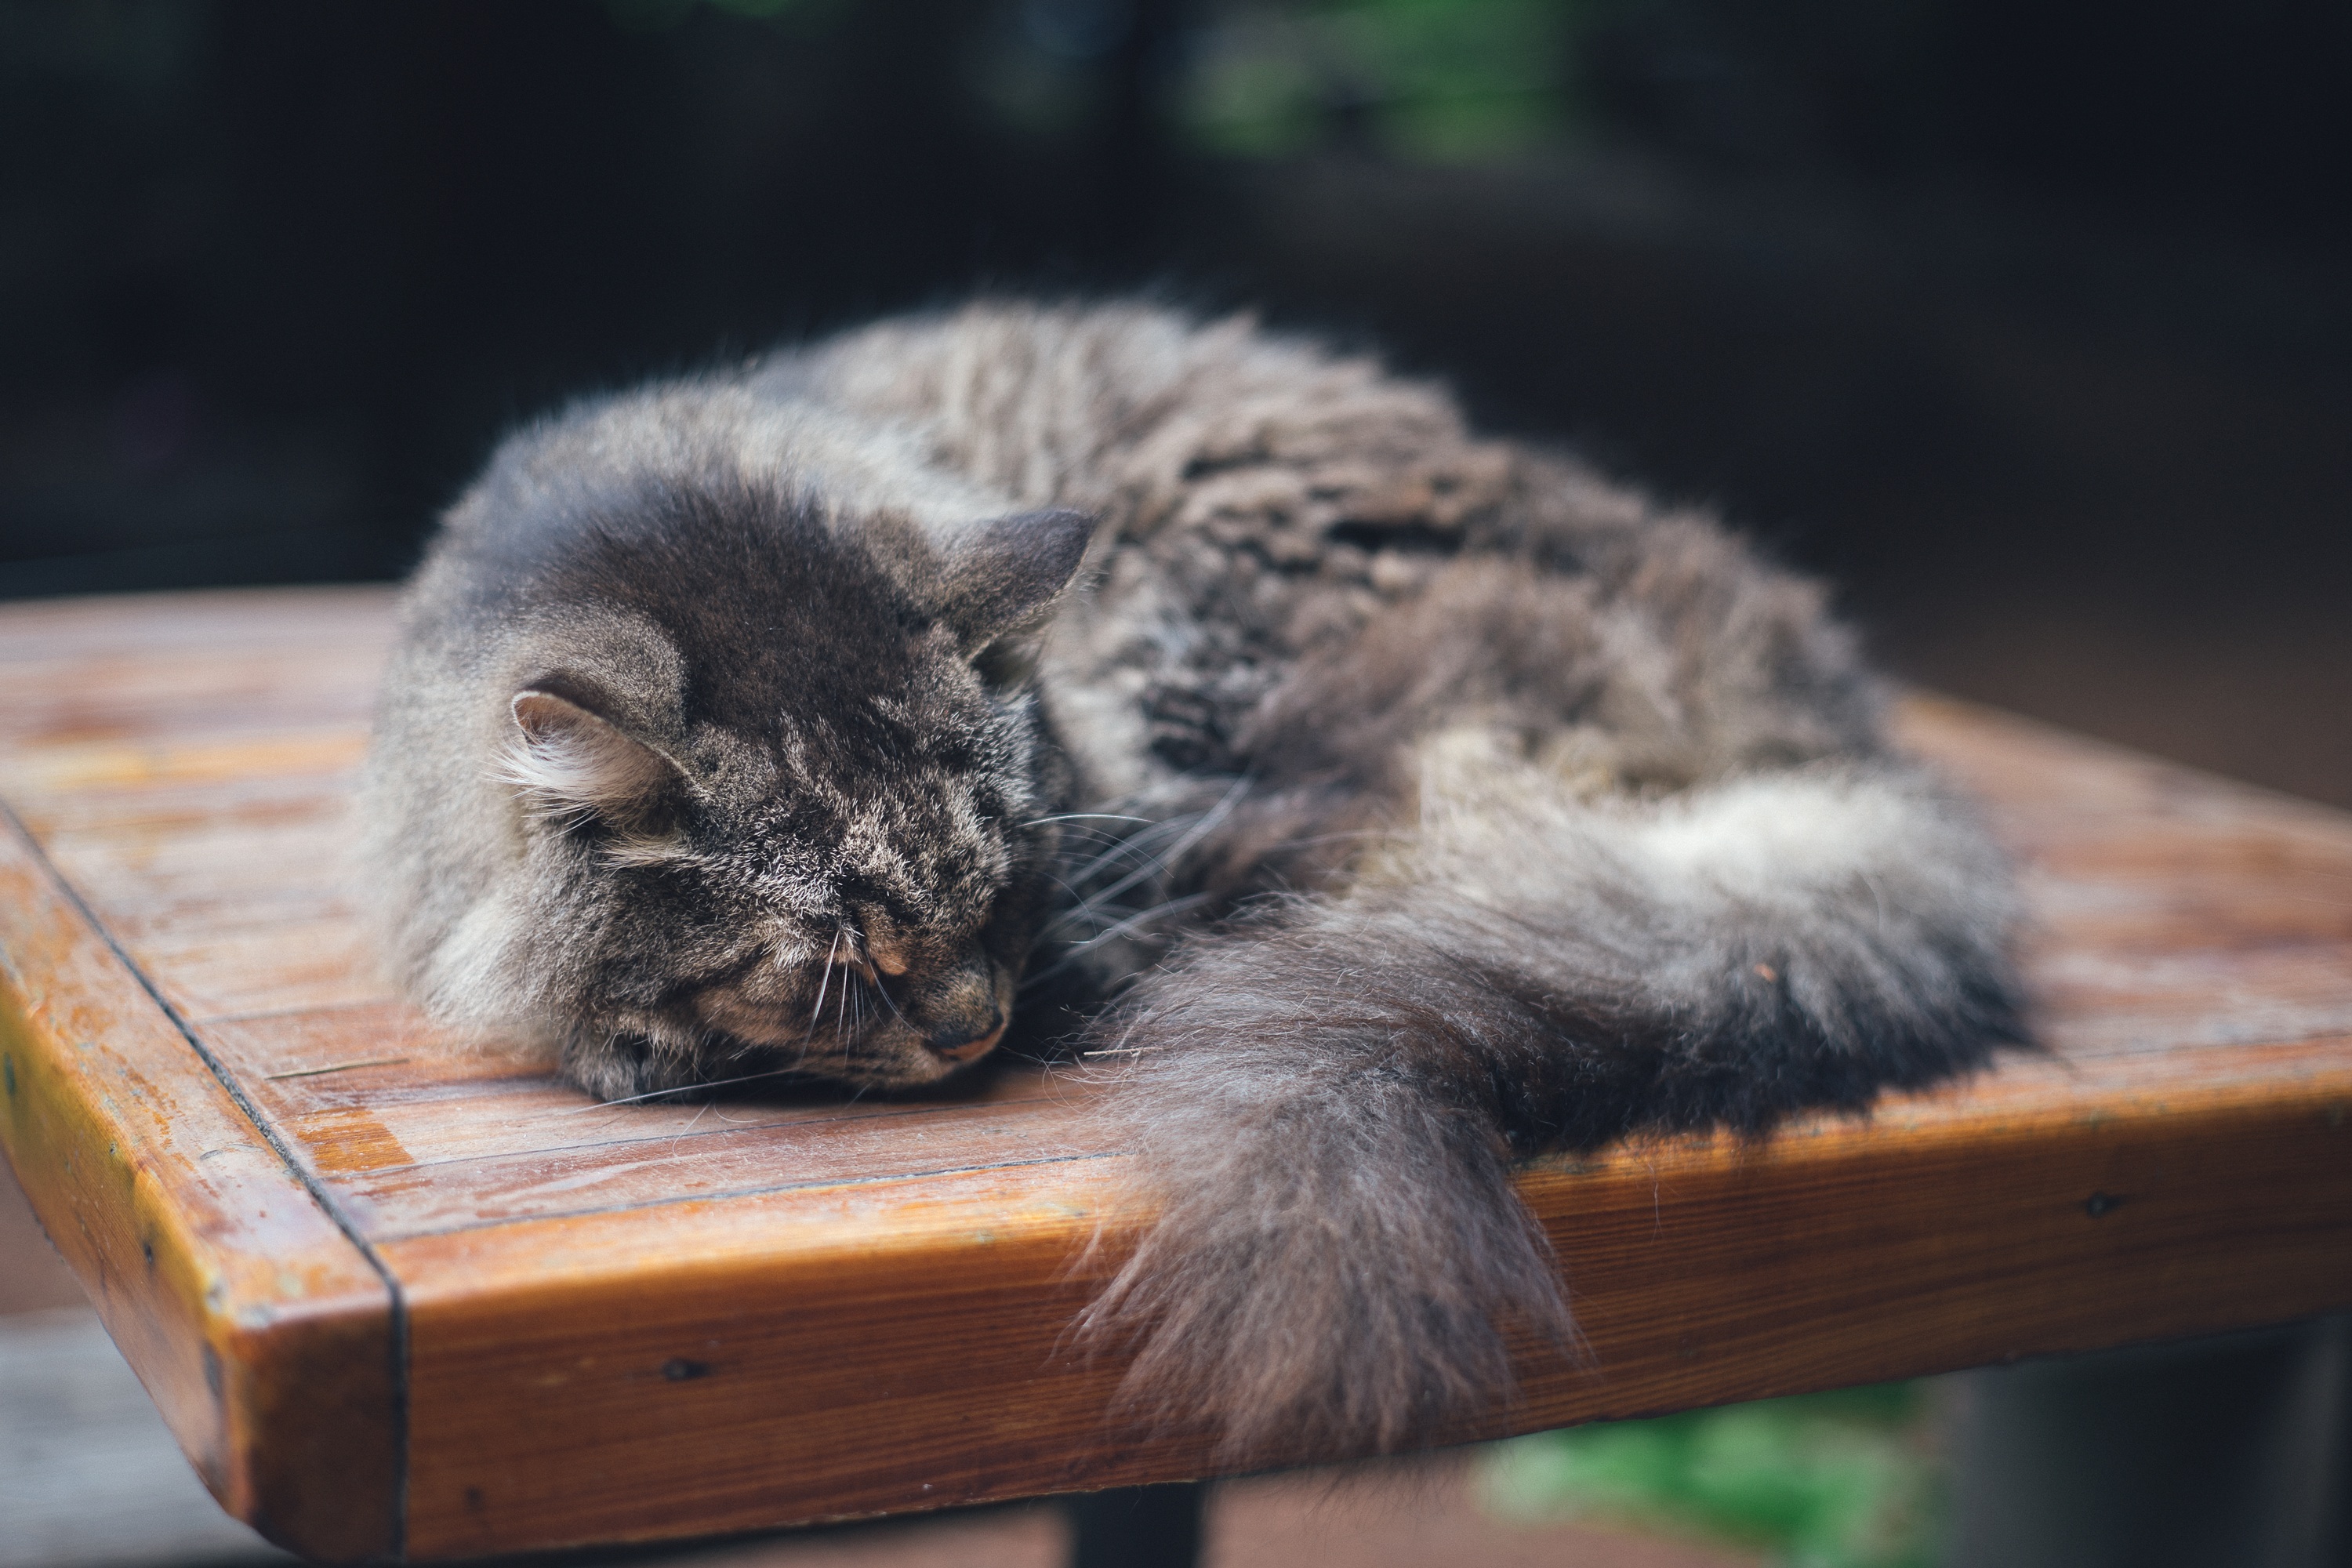
kitten, cat, mammal, fauna, whiskers, vertebrate, small to medium sized cats, cat like mammal